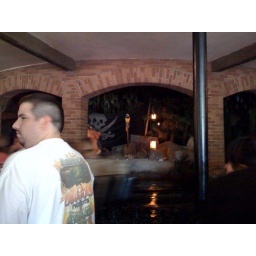
The blue going by is a boat full of people